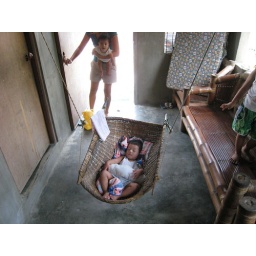
This makeshift rocking chair nearly takes up the entire living room in this family's home